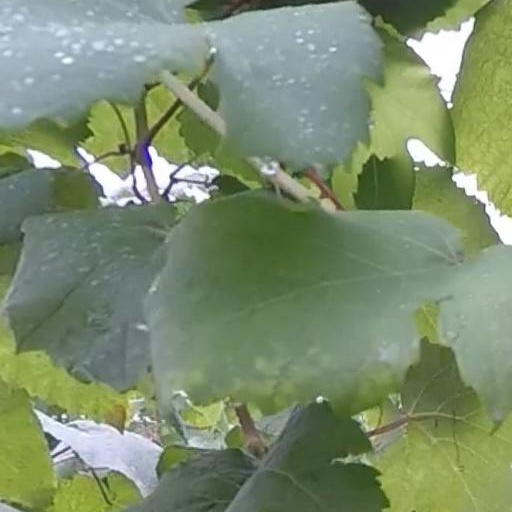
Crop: grape